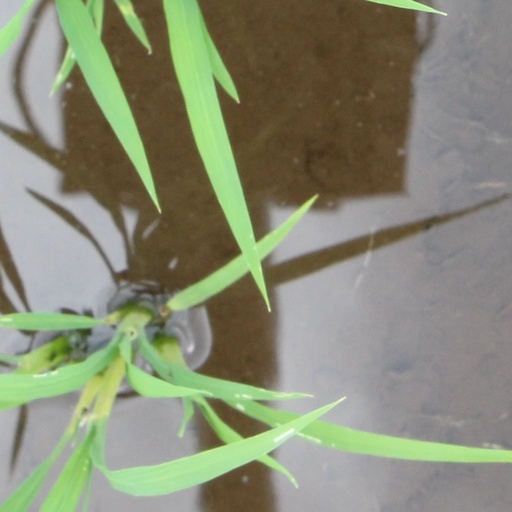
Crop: rice